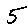
Label: 5